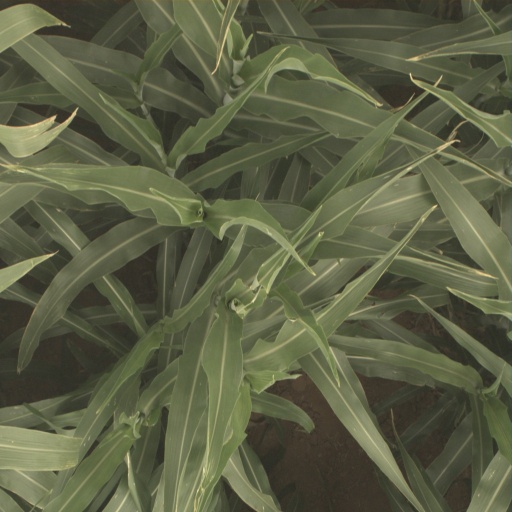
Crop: sorghum